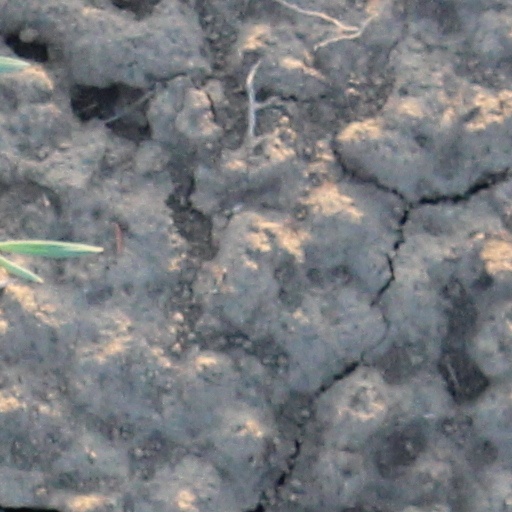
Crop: wheat